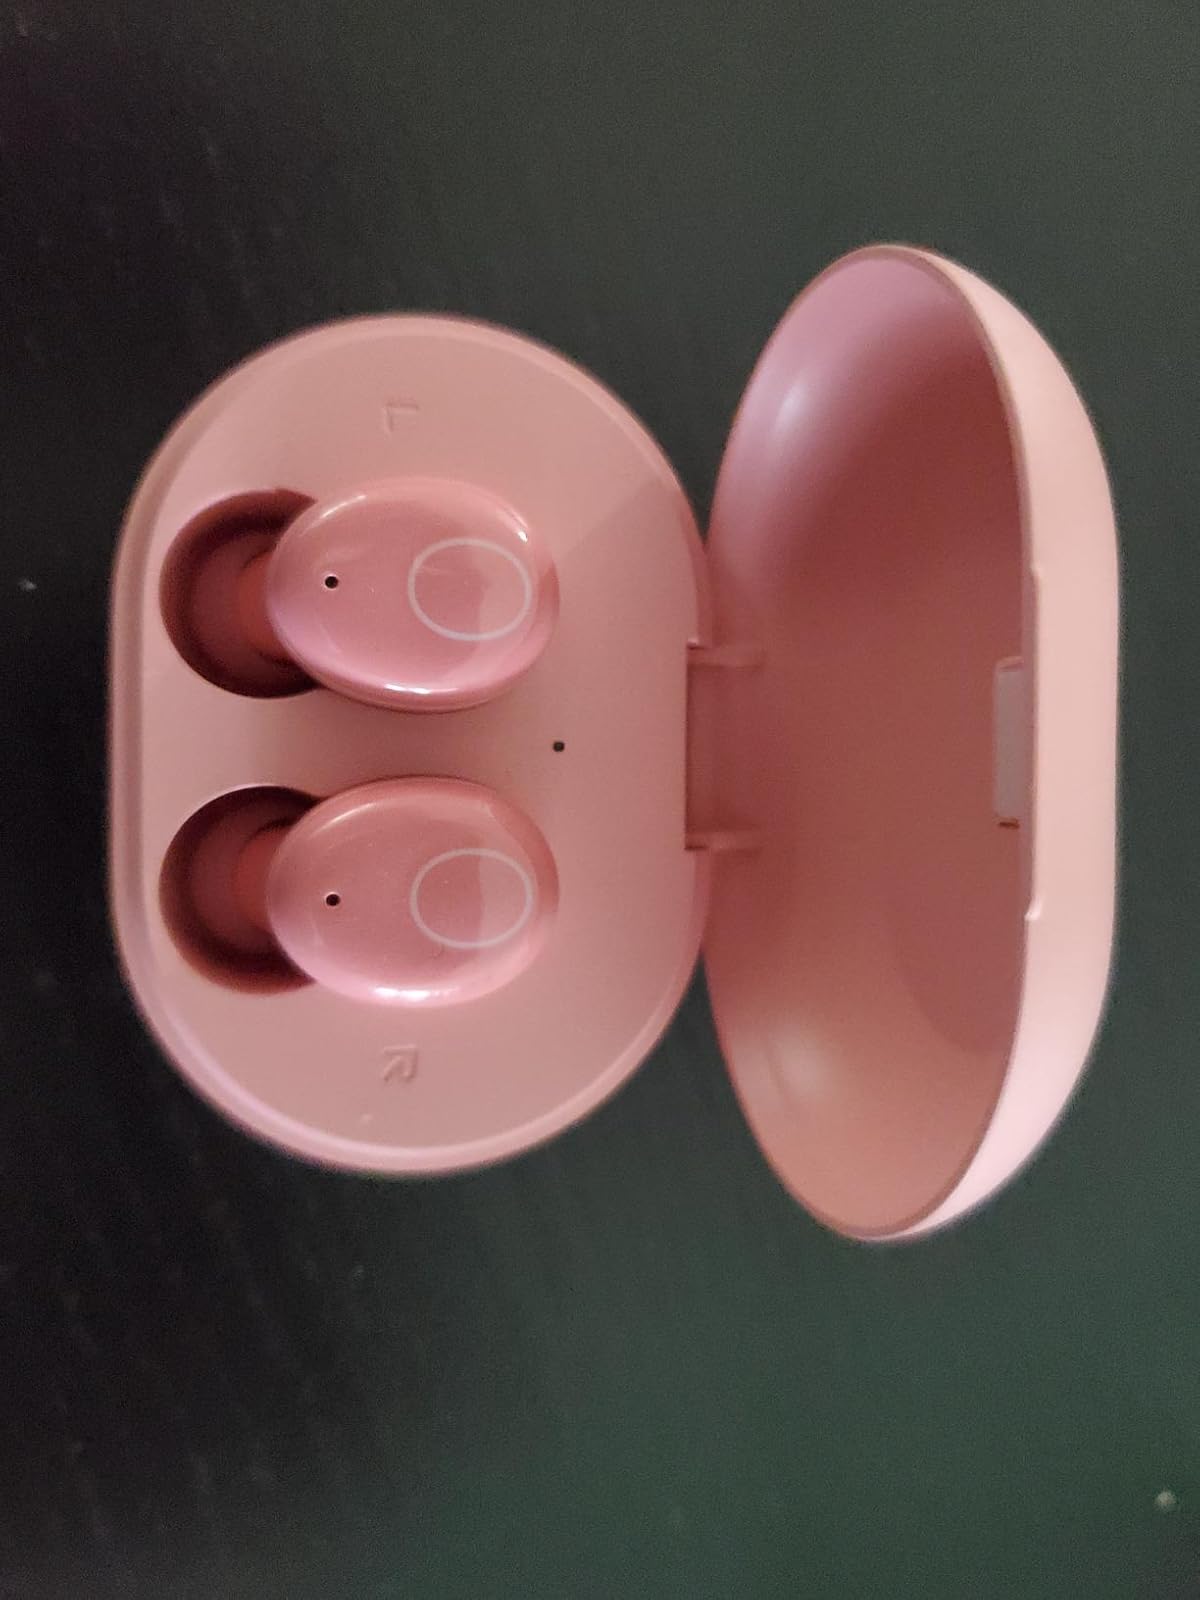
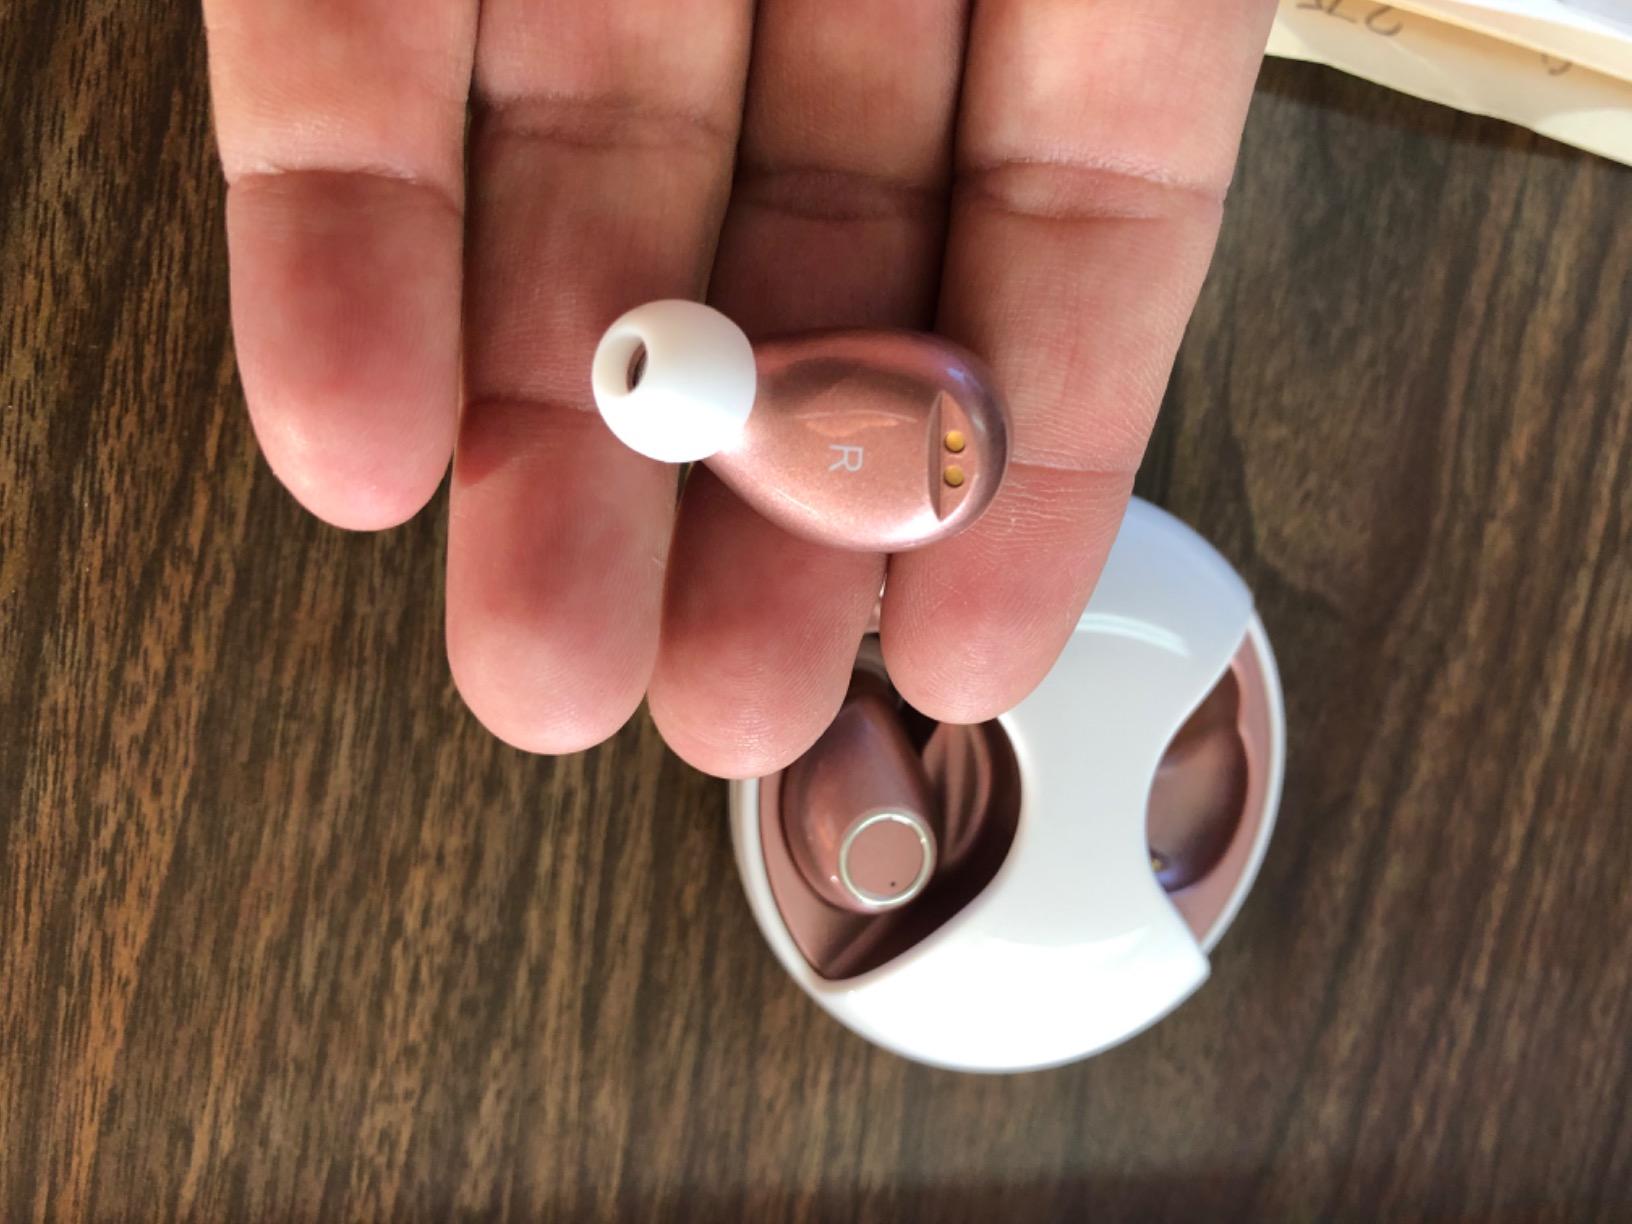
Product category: earbuds
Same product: no